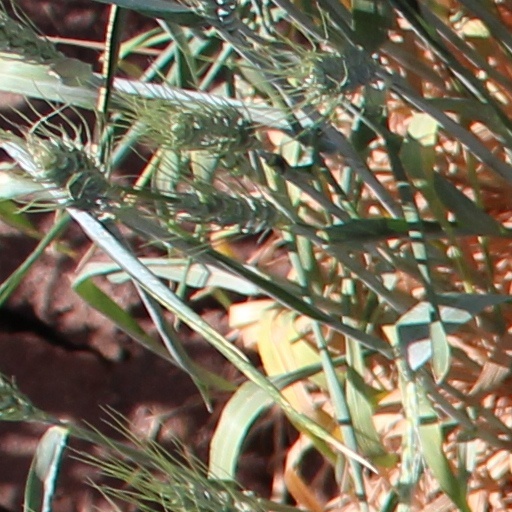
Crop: wheat